Roller coaster inversion

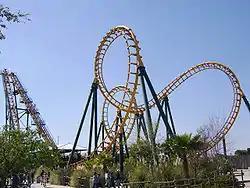
Boomerang has been cloned over 50 times and is the most duplicated roller coaster ever.

The concept of inverting riders was not revisited until the 1970s. In 1968, Karl Bacon of Arrow Dynamics created a prototype steel roller coaster with a corkscrew, the first of its kind. The prototype proved that a tubular steel track, first pioneered by Arrow to create Disneyland's Matterhorn Bobsleds in 1959, could execute inversions both safely and reliably. The full model of the prototype, aptly named Corkscrew, was then installed in Knott's Berry Farm in Buena Park, United States, making history as the world's first modern inverting roller coaster (it was relocated to Silverwood Park of Idaho in 1990). In 1976, the previously disastrous vertical loop was successfully revived when Anton Schwarzkopf constructed the Great American Revolution at Six Flags Magic Mountain of Valencia, United States, which became the world's first complete circuit looping roller coaster. Another roller coaster named Corkscrew, built in Cedar Point of Ohio in the same year, became the first with three inversions.